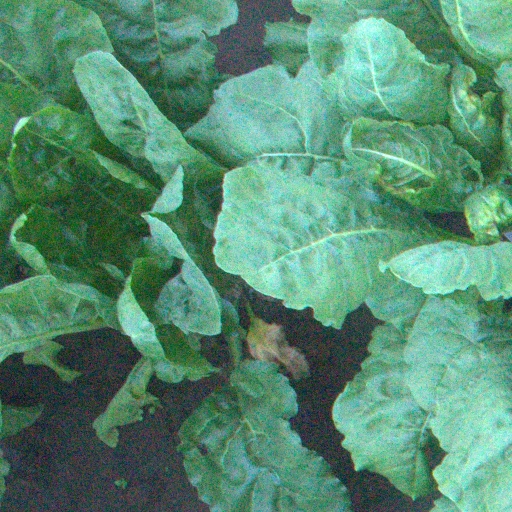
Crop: sugar beet